Monte León National Park

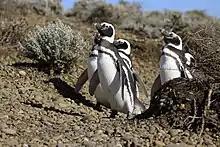
The park is home to large colonies of Magellanic penguins.

The Patagonian steppe, while barren at first glance, is inhabited by a considerable variety of plants. In 1880, Carlos Spegazzini, the founder of botany in Argentina, identified several hitherto unknown grass species when researching the area as part of a scientific expedition financed by Italy.